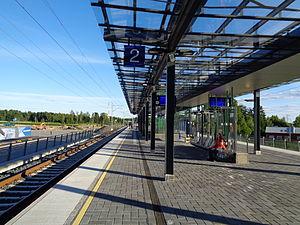
Myllymäki est un quartier de Vantaa en Finlande.